New Multitudes

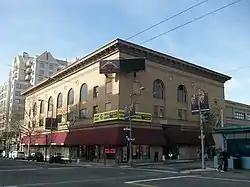
The New Multitudes Tour began at San Francisco's Fillmore Auditorium.

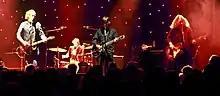
The brief promotional tour to accompany the album found the "New Multitudes" performers playing Webster Hall in New York City (from left to right: Anders Parker, Will Johnson [drumming], Jay Farrar, and Yim Yames).

The quartet toured the United States to support the album, playing all of the groups' Guthrie compositions as well as some solo work. Bobby Bare, Jr. and Sarah Jaffe opened for them. Early in the tour, the group discussed reconvening for further dates, but decided to cap their initial outing with the Newport Folk Festival.